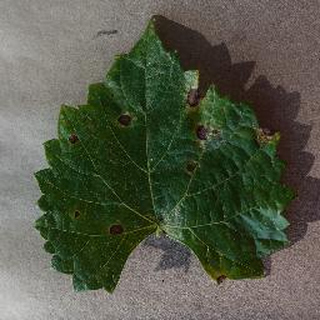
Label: grape_black_rot